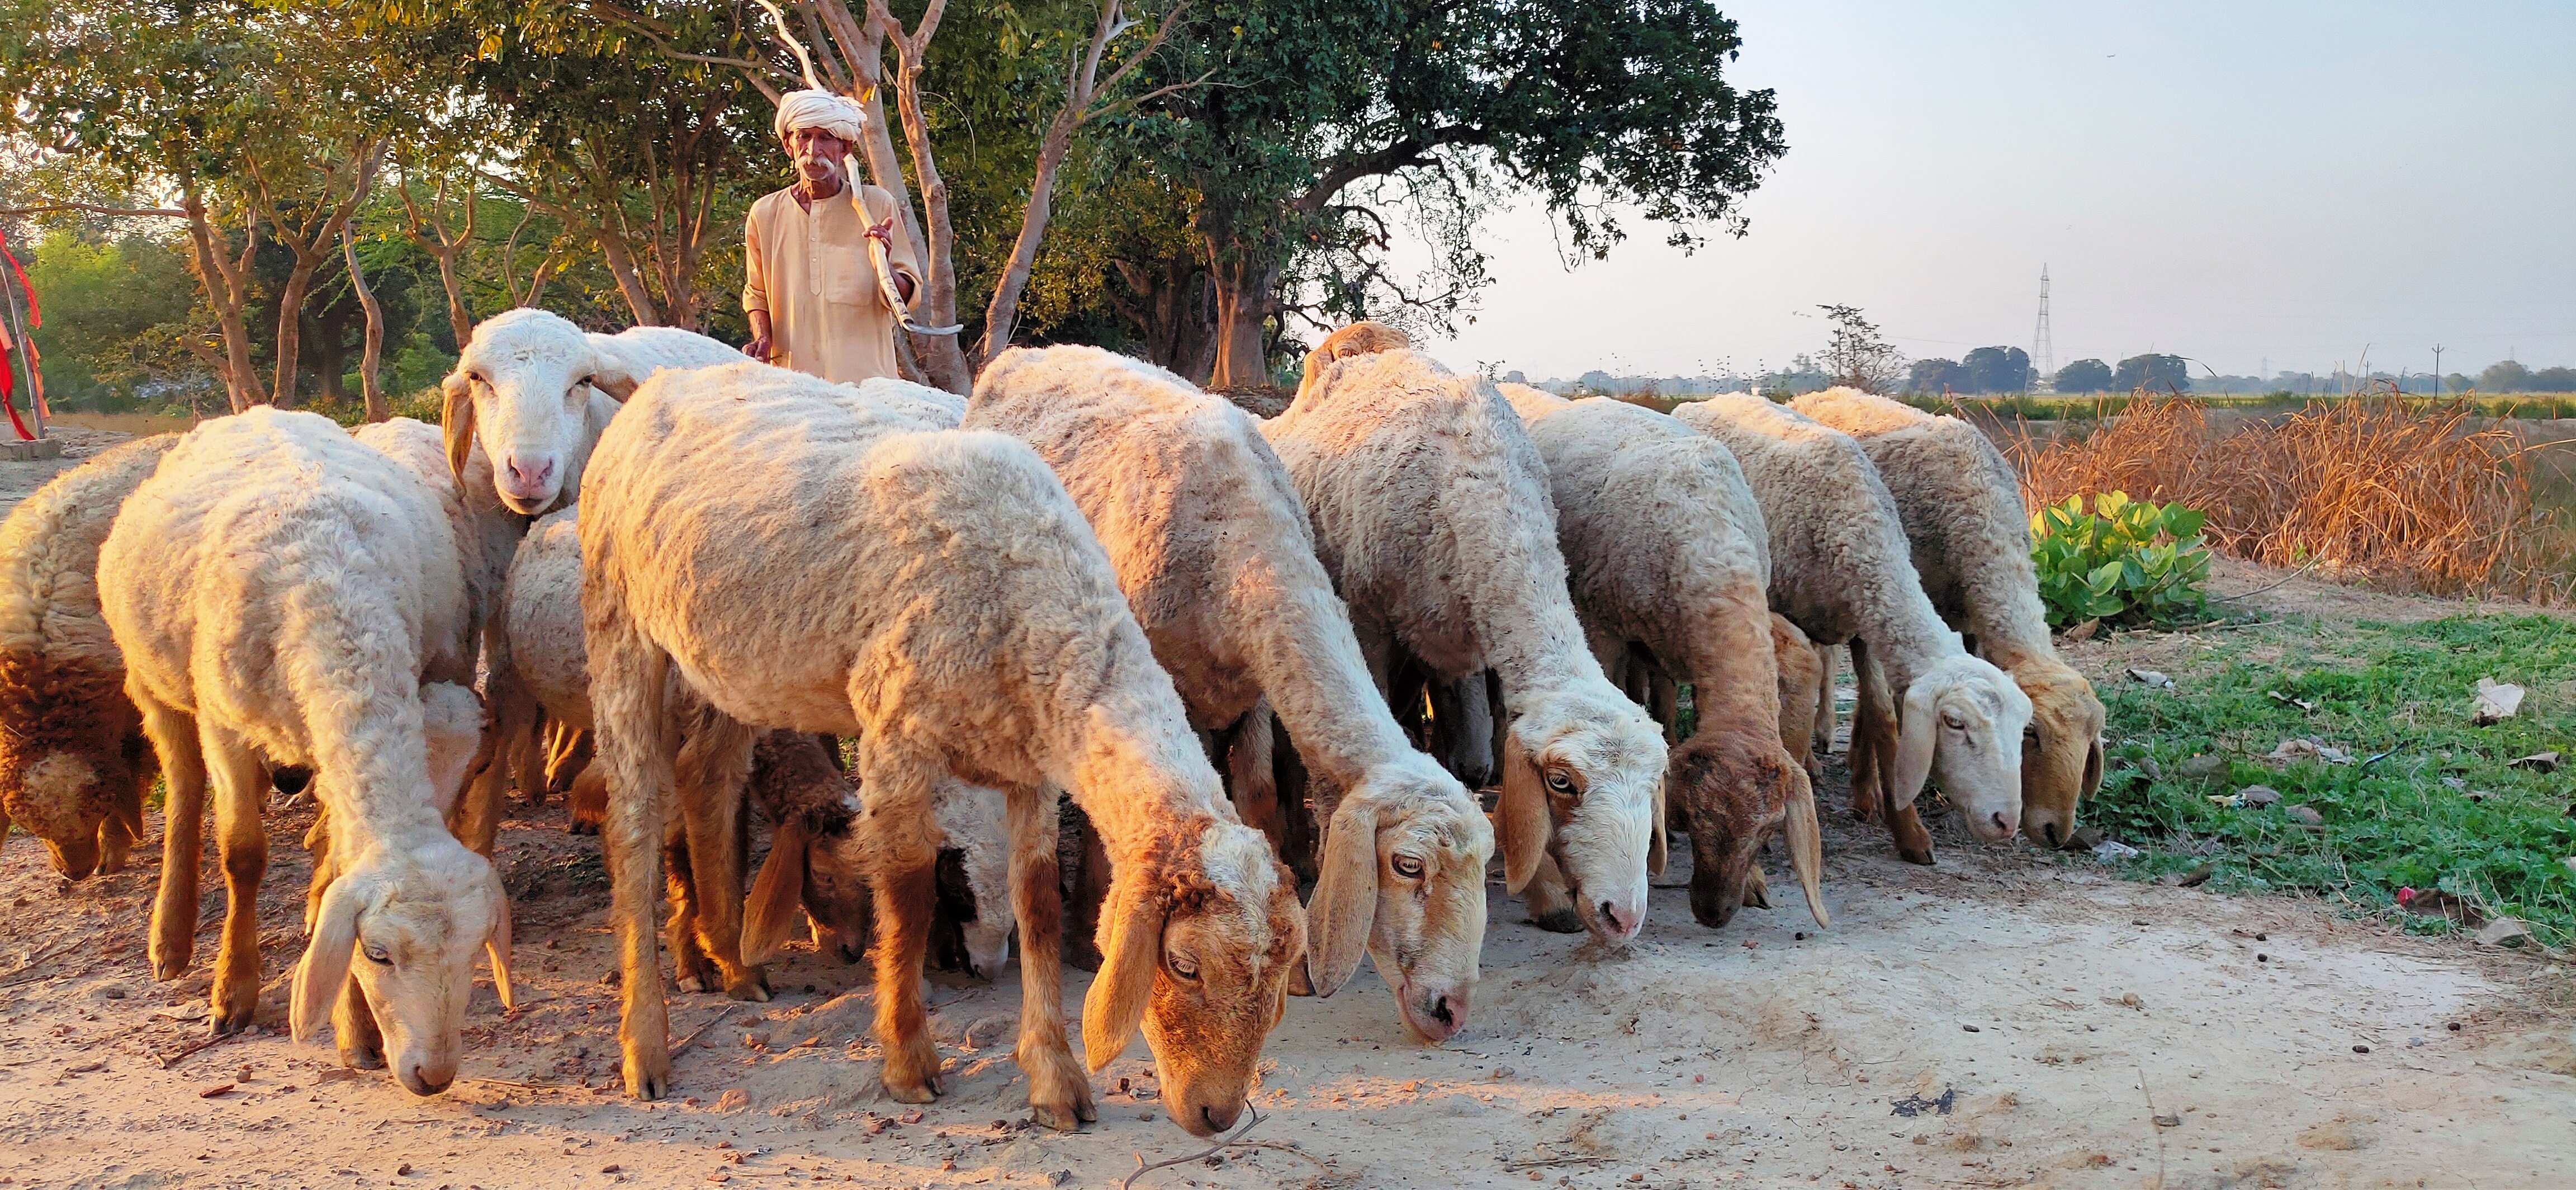
sheep, shepherd, herd, herding, wildlife, bovine, livestock, adaptation, rural area, cow goat family, working animal, pasture